Dean T. Kashiwagi

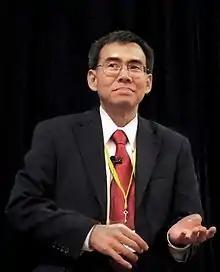
Kashiwagi speaking in 2009

Dean Takeo Kashiwagi (October 27, 1952 – April 1, 2025) was an American economist, professor at Arizona State University and a specialist in best value procurement, the originator of a system called "PIPS." The system is widely used internationally in construction projects to mitigate risks and increase transparency. The PIPS system was later applied to other fields, namely leadership training and education. While a professor at Arizona State University, Kashiwagi performed more than 900 tests of the PIPS model, covering $4.6 billion in procurement costs.